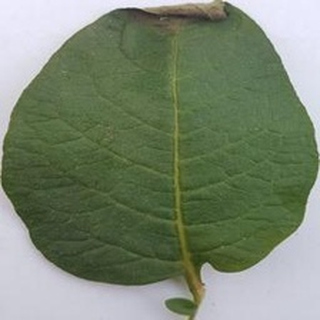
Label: potato_late_blight